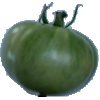
Label: Tomato not Ripened 1